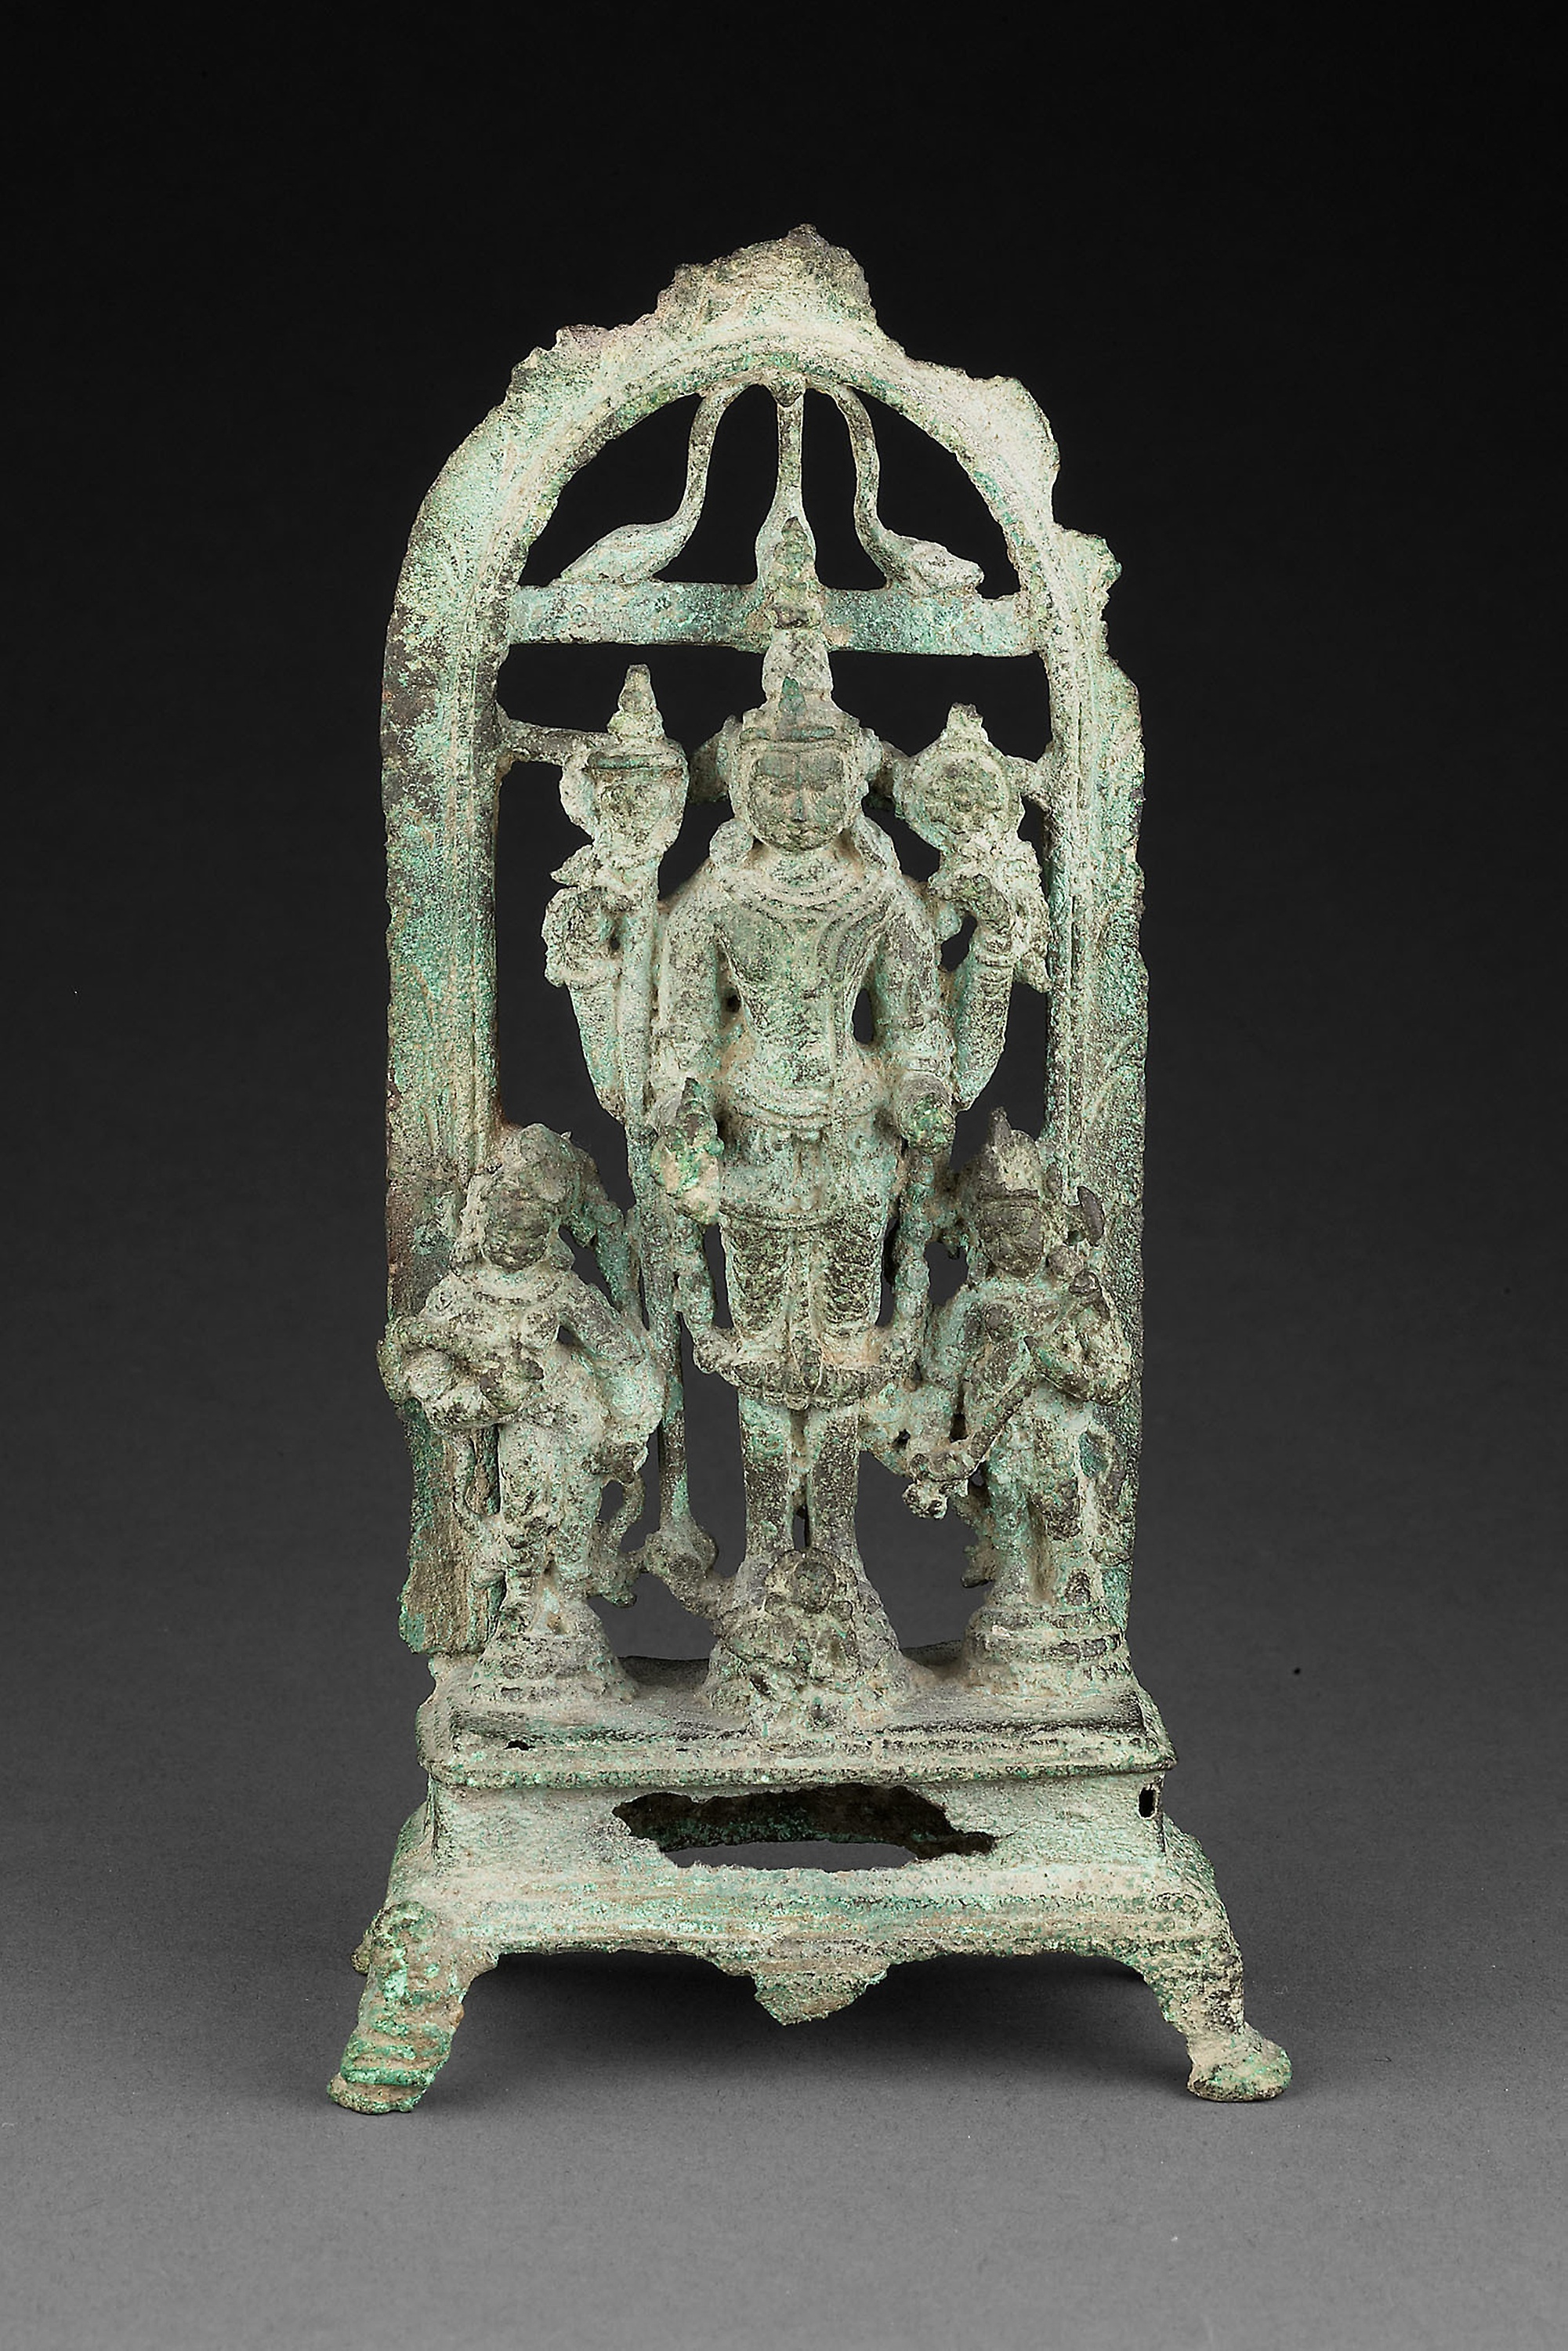
stone carving, carving, artifact, metal, classical sculpture, bronze, sculpture, ancient history, bronze sculpture, statue, antique